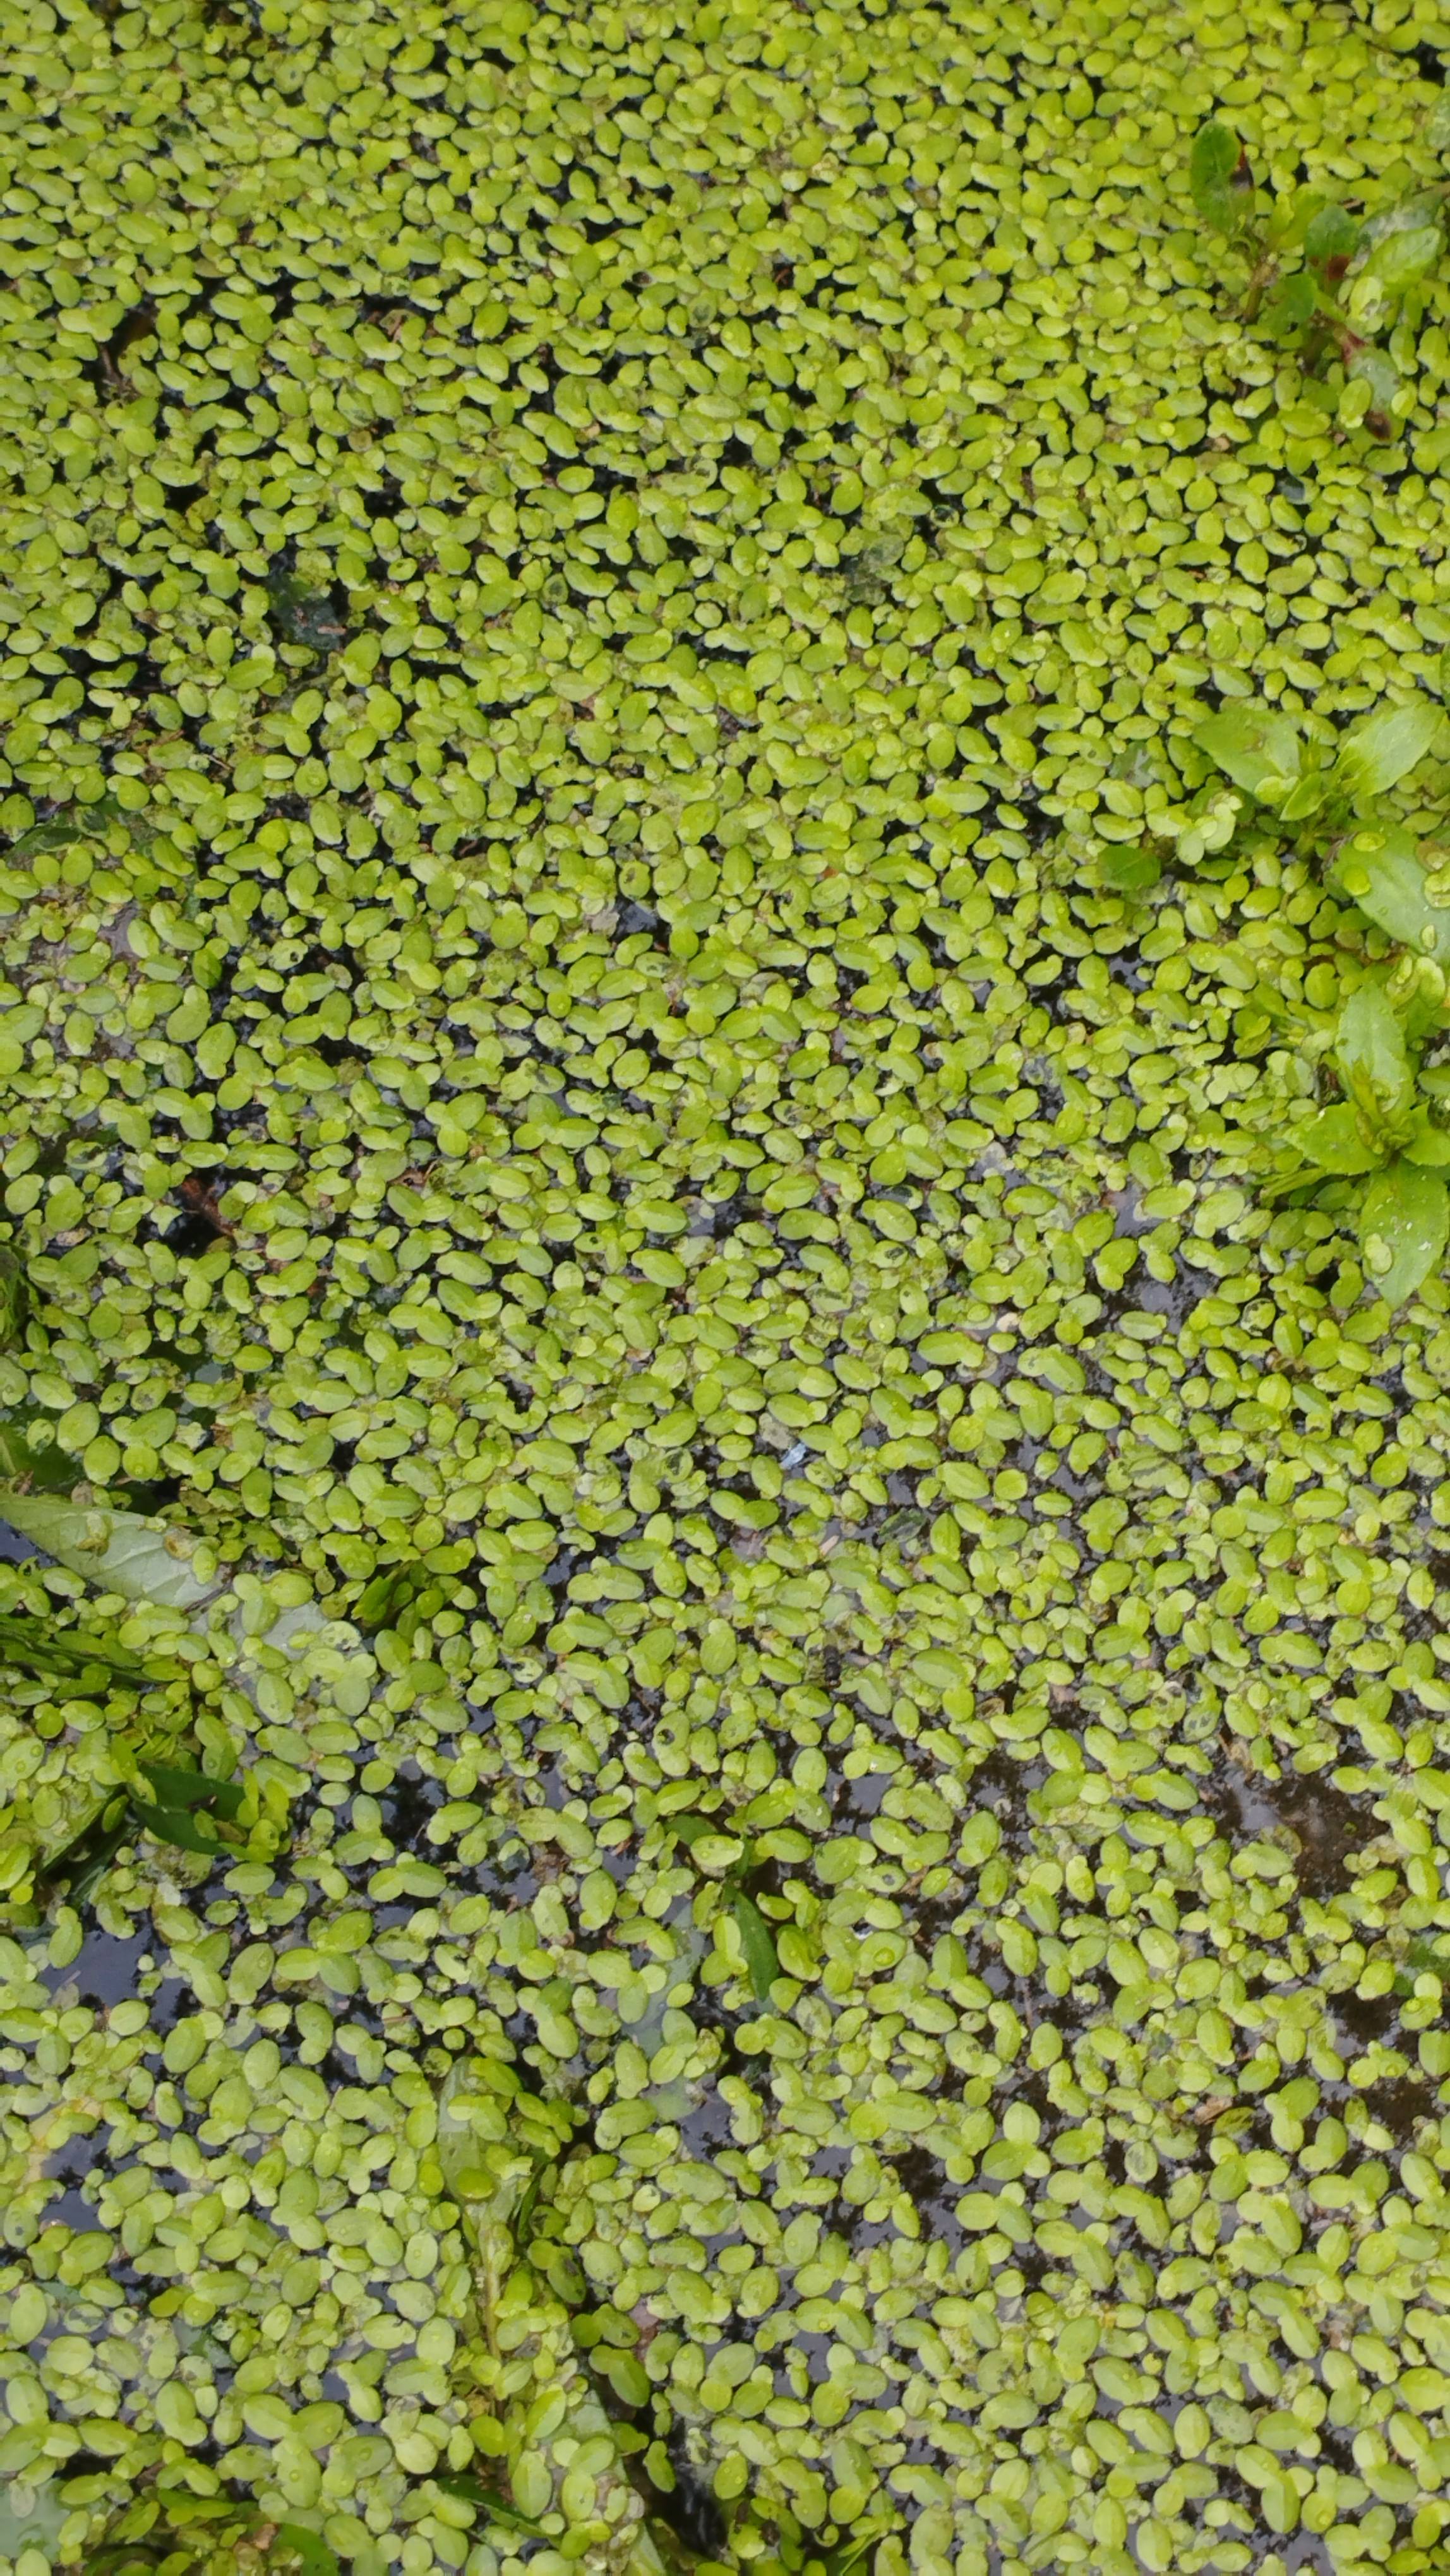
Species: Common Duckweeds (Lemna minor)